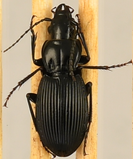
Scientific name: Pterostichus lachrymosus
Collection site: Mountain Lake Biological Station NEON (MLBS), plot MLBS_008